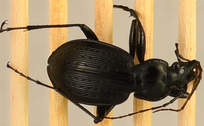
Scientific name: Carabus goryi
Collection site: Great Smoky Mountains National Park NEON (GRSM), plot GRSM_012